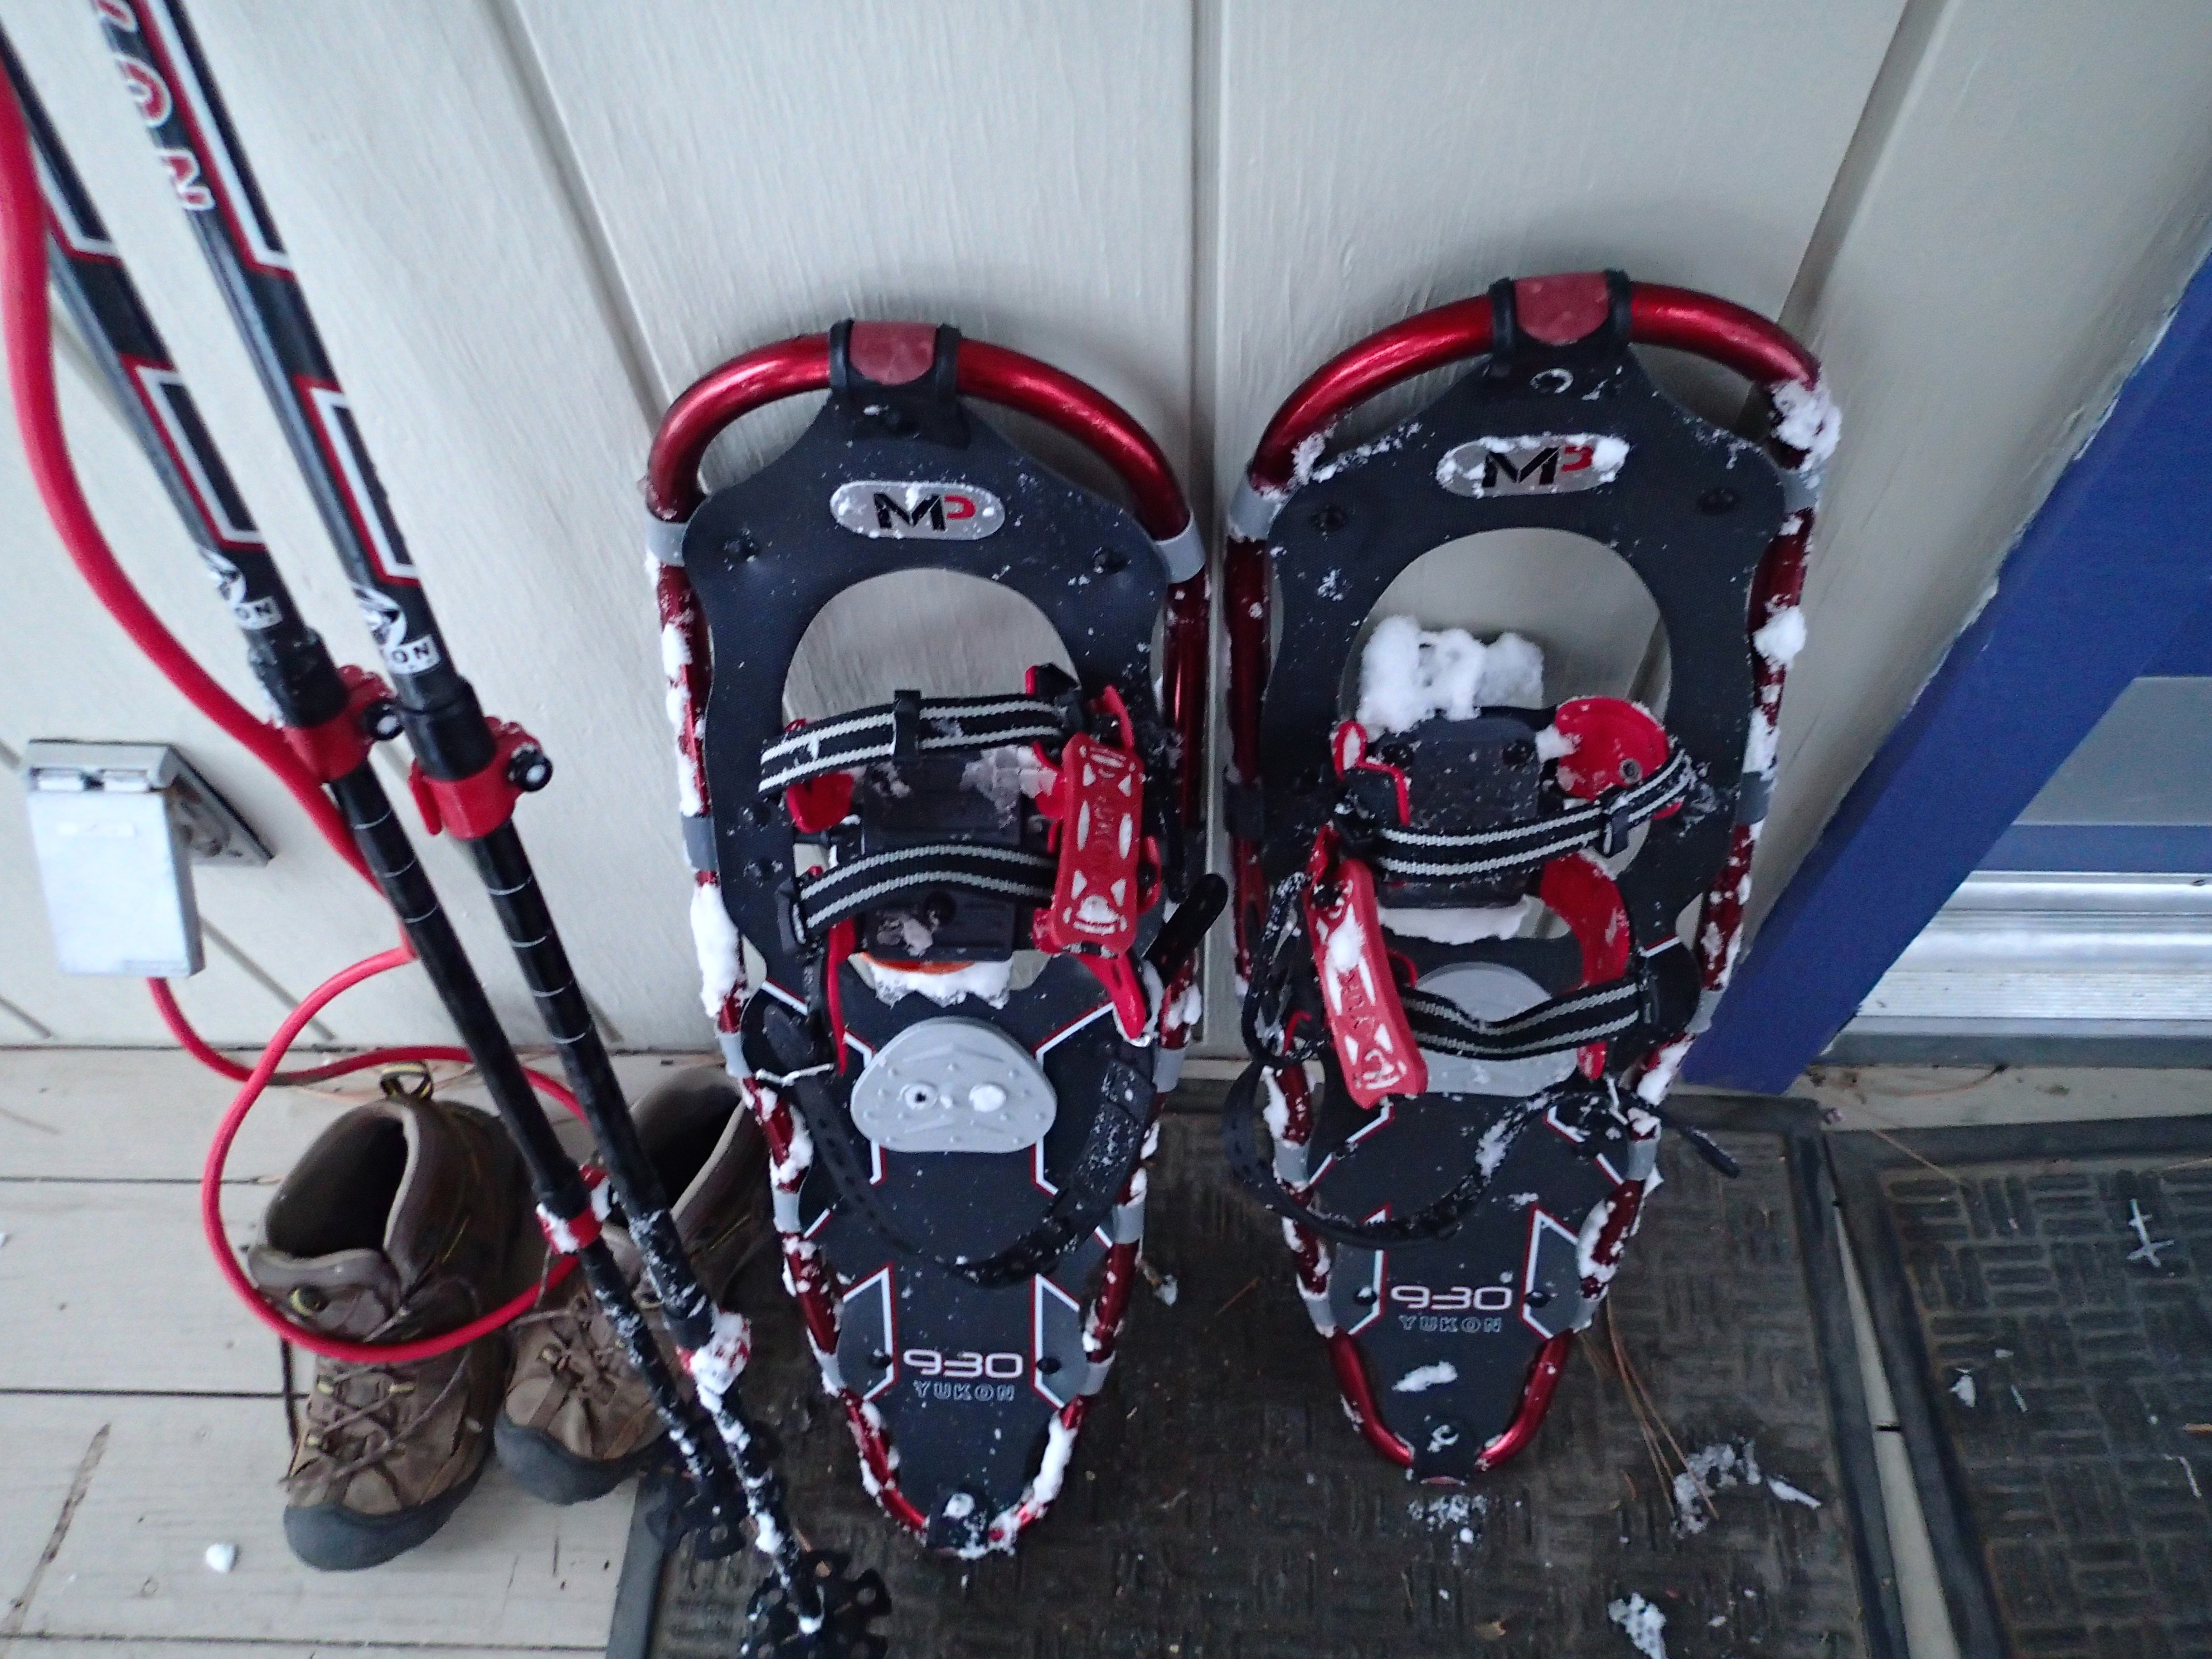
snow, wheel, bicycle, vehicle, snowboard, sports equipment, mountain bike, footwear, race track, freeride